Canadian Deaf Theatre

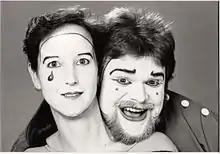
Promotional image from 1988

Canadian Deaf Theatre is Canada's only anglophone deaf professional theatre company. Its philosophy is "A belief in the interest and inherent natural ability of deaf people to act and entertain on a serious professional level and to offer something different from that of the hearing/speaking theatrical medium".